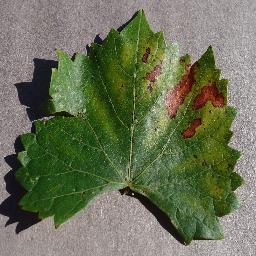
Label: Grape___Esca_(Black_Measles)